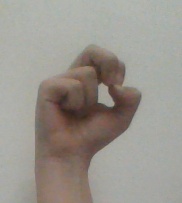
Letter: gaaf